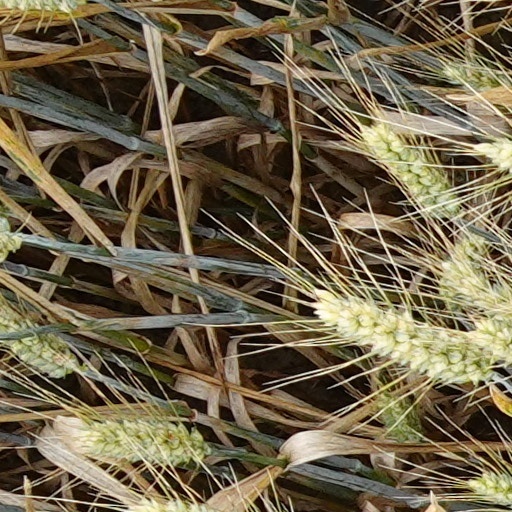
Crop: wheat